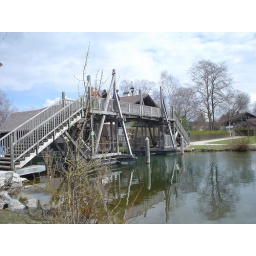
17 April 2006. This wooden footbridge is also a drawbridge which opens to allow small sailboats to pass under it